Levon Babujian

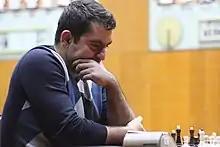
Levon Babujian, 2013

Levon Babujian (born May 8, 1986) is an Armenian chess Grandmaster.